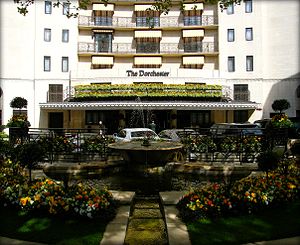
Dorchester Hotel
The Dorchester er et femstjernet luksushotel på Park Lane og Deanery Street i London, øst for Hyde Park. Det er et af verdens mest prestigefyldte og dyre hoteller. The Dorchester opened on 18 April 1931, and still retains its 1930s furnishings and ambiance despite being modernised.